Go Set a Watchman

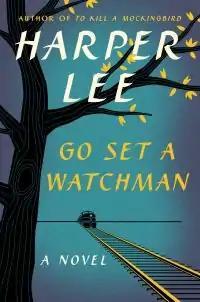
The HarperCollins cover was similar in design to the first edition of "To Kill a Mockingbird".

Go Set a Watchman is a novel by Harper Lee that was published in 2015 by HarperCollins (US) and Heinemann (UK). Written before her only other published novel, "To Kill a Mockingbird" (1960), "Go Set a Watchman" was initially promoted as a sequel by its publishers. It is now accepted that it was a first draft of "To Kill a Mockingbird", with many passages in that book being used again.